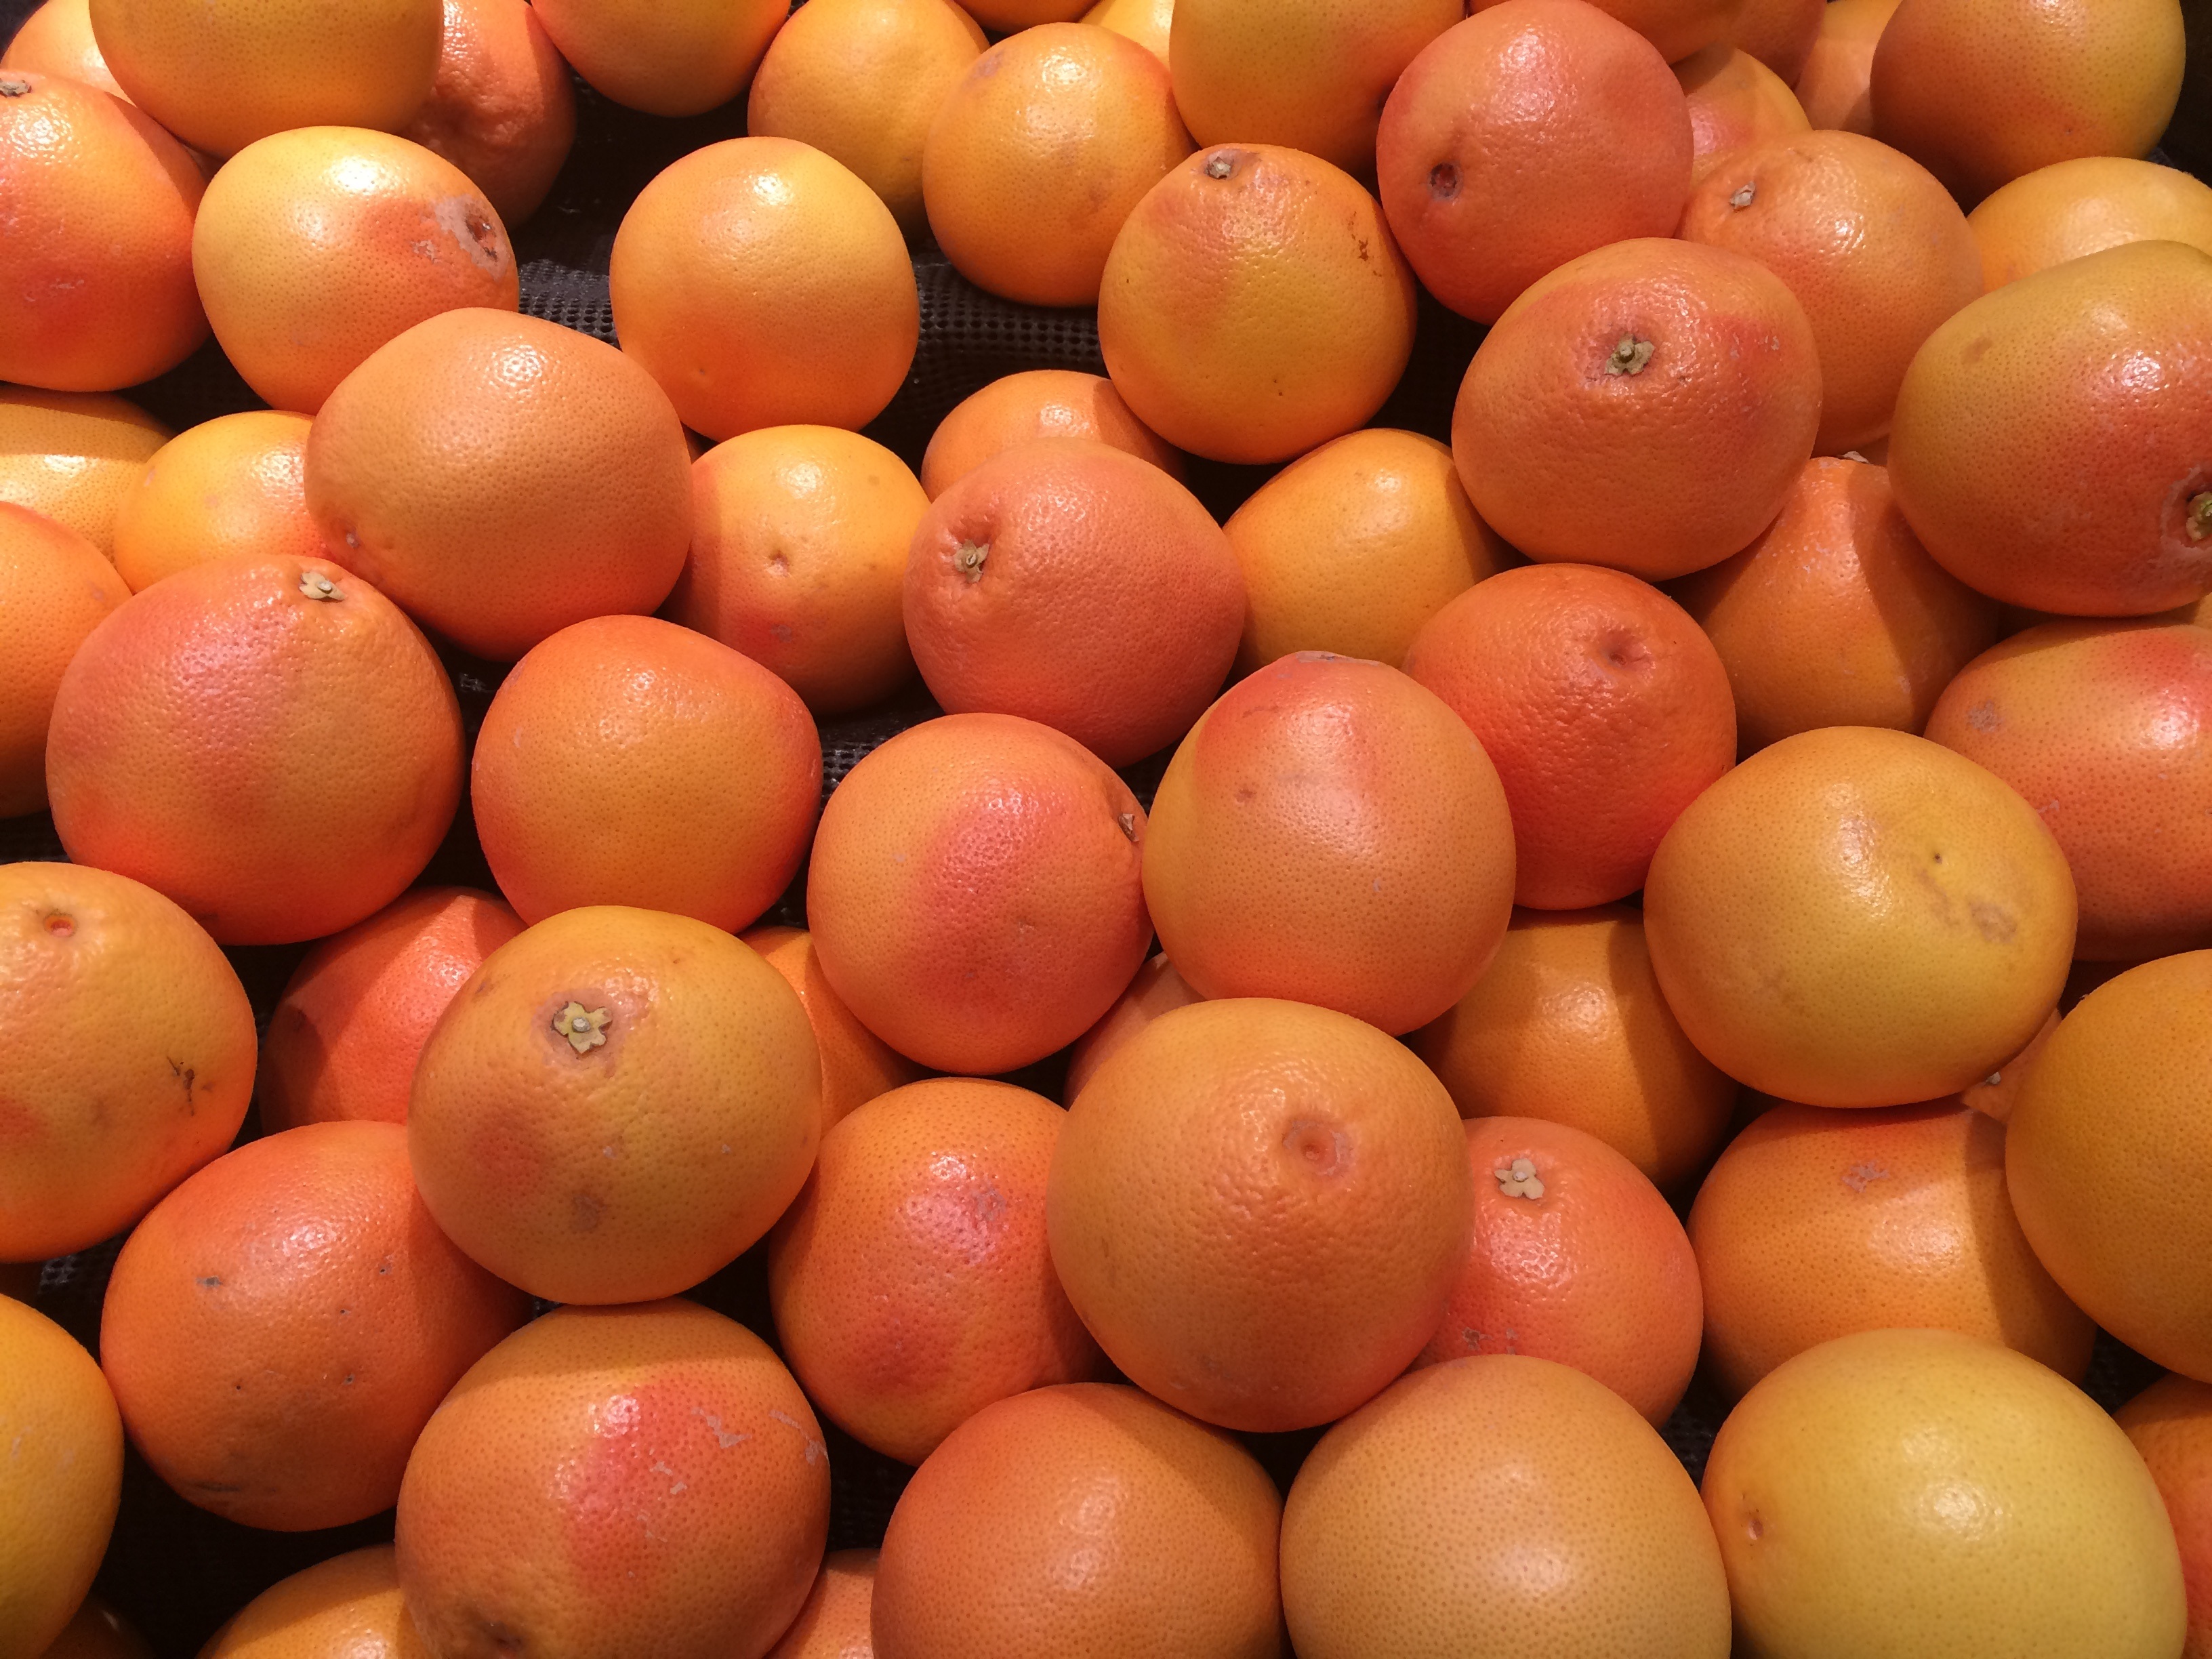
plant, fruit, orange, food, produce, vegetable, yellow, pink, japan, grapefruit, living, supermarket, department, yokosuka, pile up, heisei cho, flowering plant, fruits and vegetables, seiyu ltd, land plant